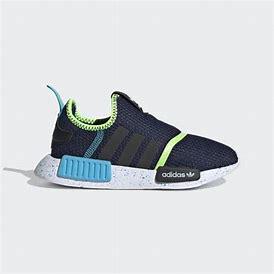
Brand: Adidas
Model: NMD 360